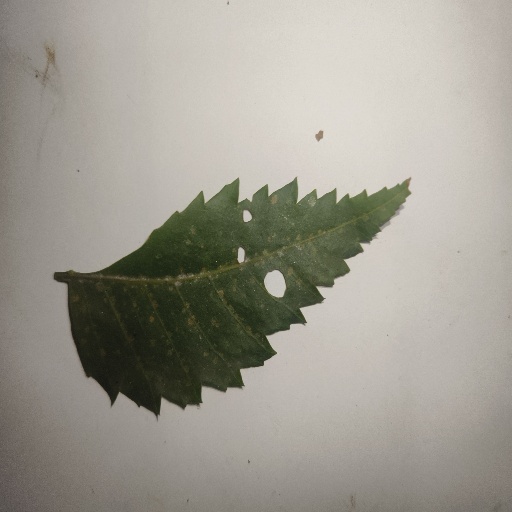
Species: Neem
Leaf condition: Shot Hole Leaf